The Ravishing Idiot

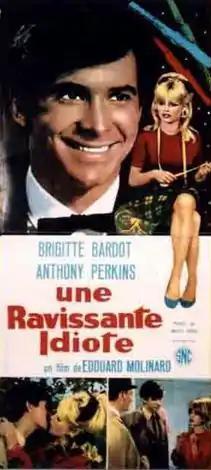
Promotional poster

The Ravishing Idiot (French: "Une ravissante idiote") is a 1964 French-Italian Cold War comedy film directed by Édouard Molinaro. François Billetdoux and André Tabet wrote a screenplay based on Charles Exbrayat 1962 novel of the same name. Brigitte Bardot and Anthony Perkins star as the protagonists in the Franco-Italian production.